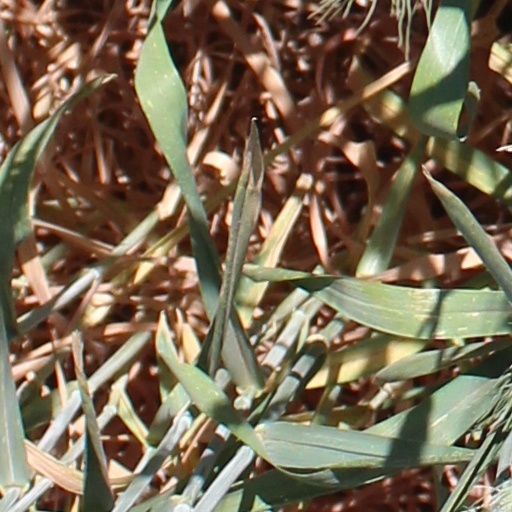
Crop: wheat